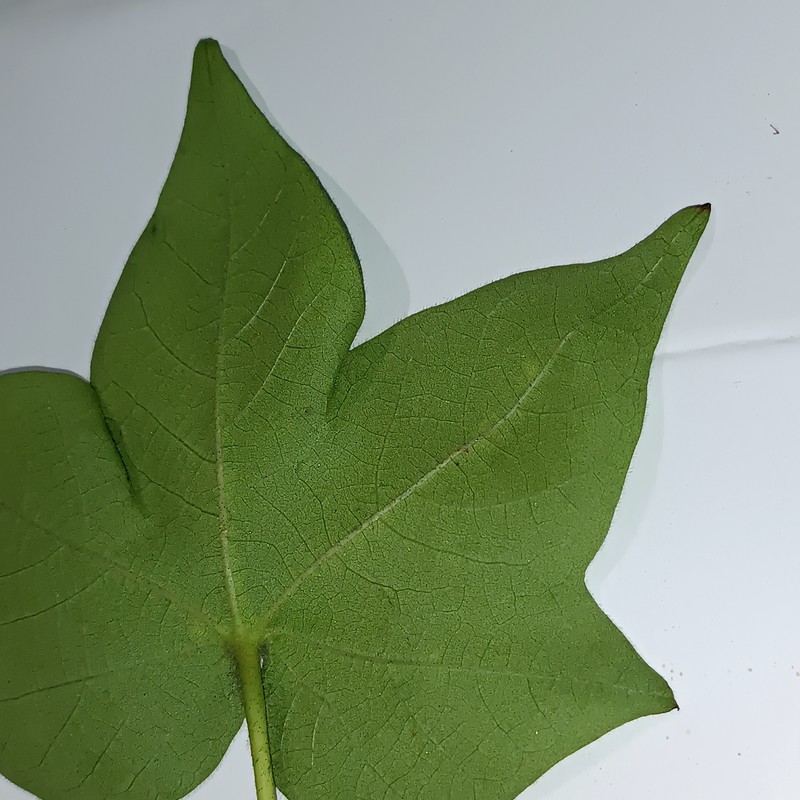
Label: Healthy Leaf